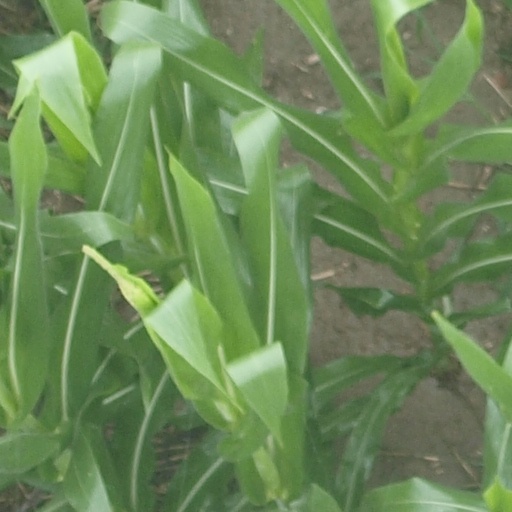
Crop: maize; corn